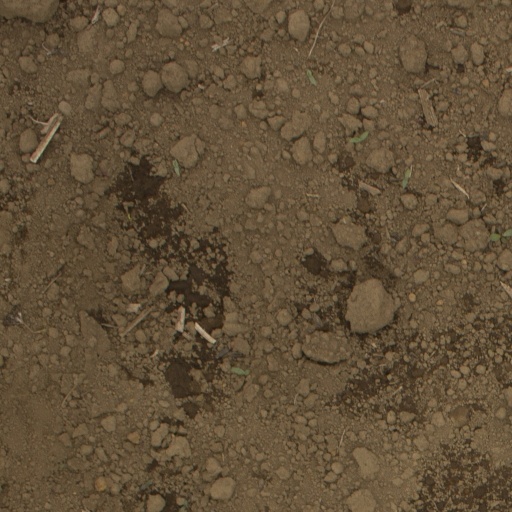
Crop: Jerusalem artichoke